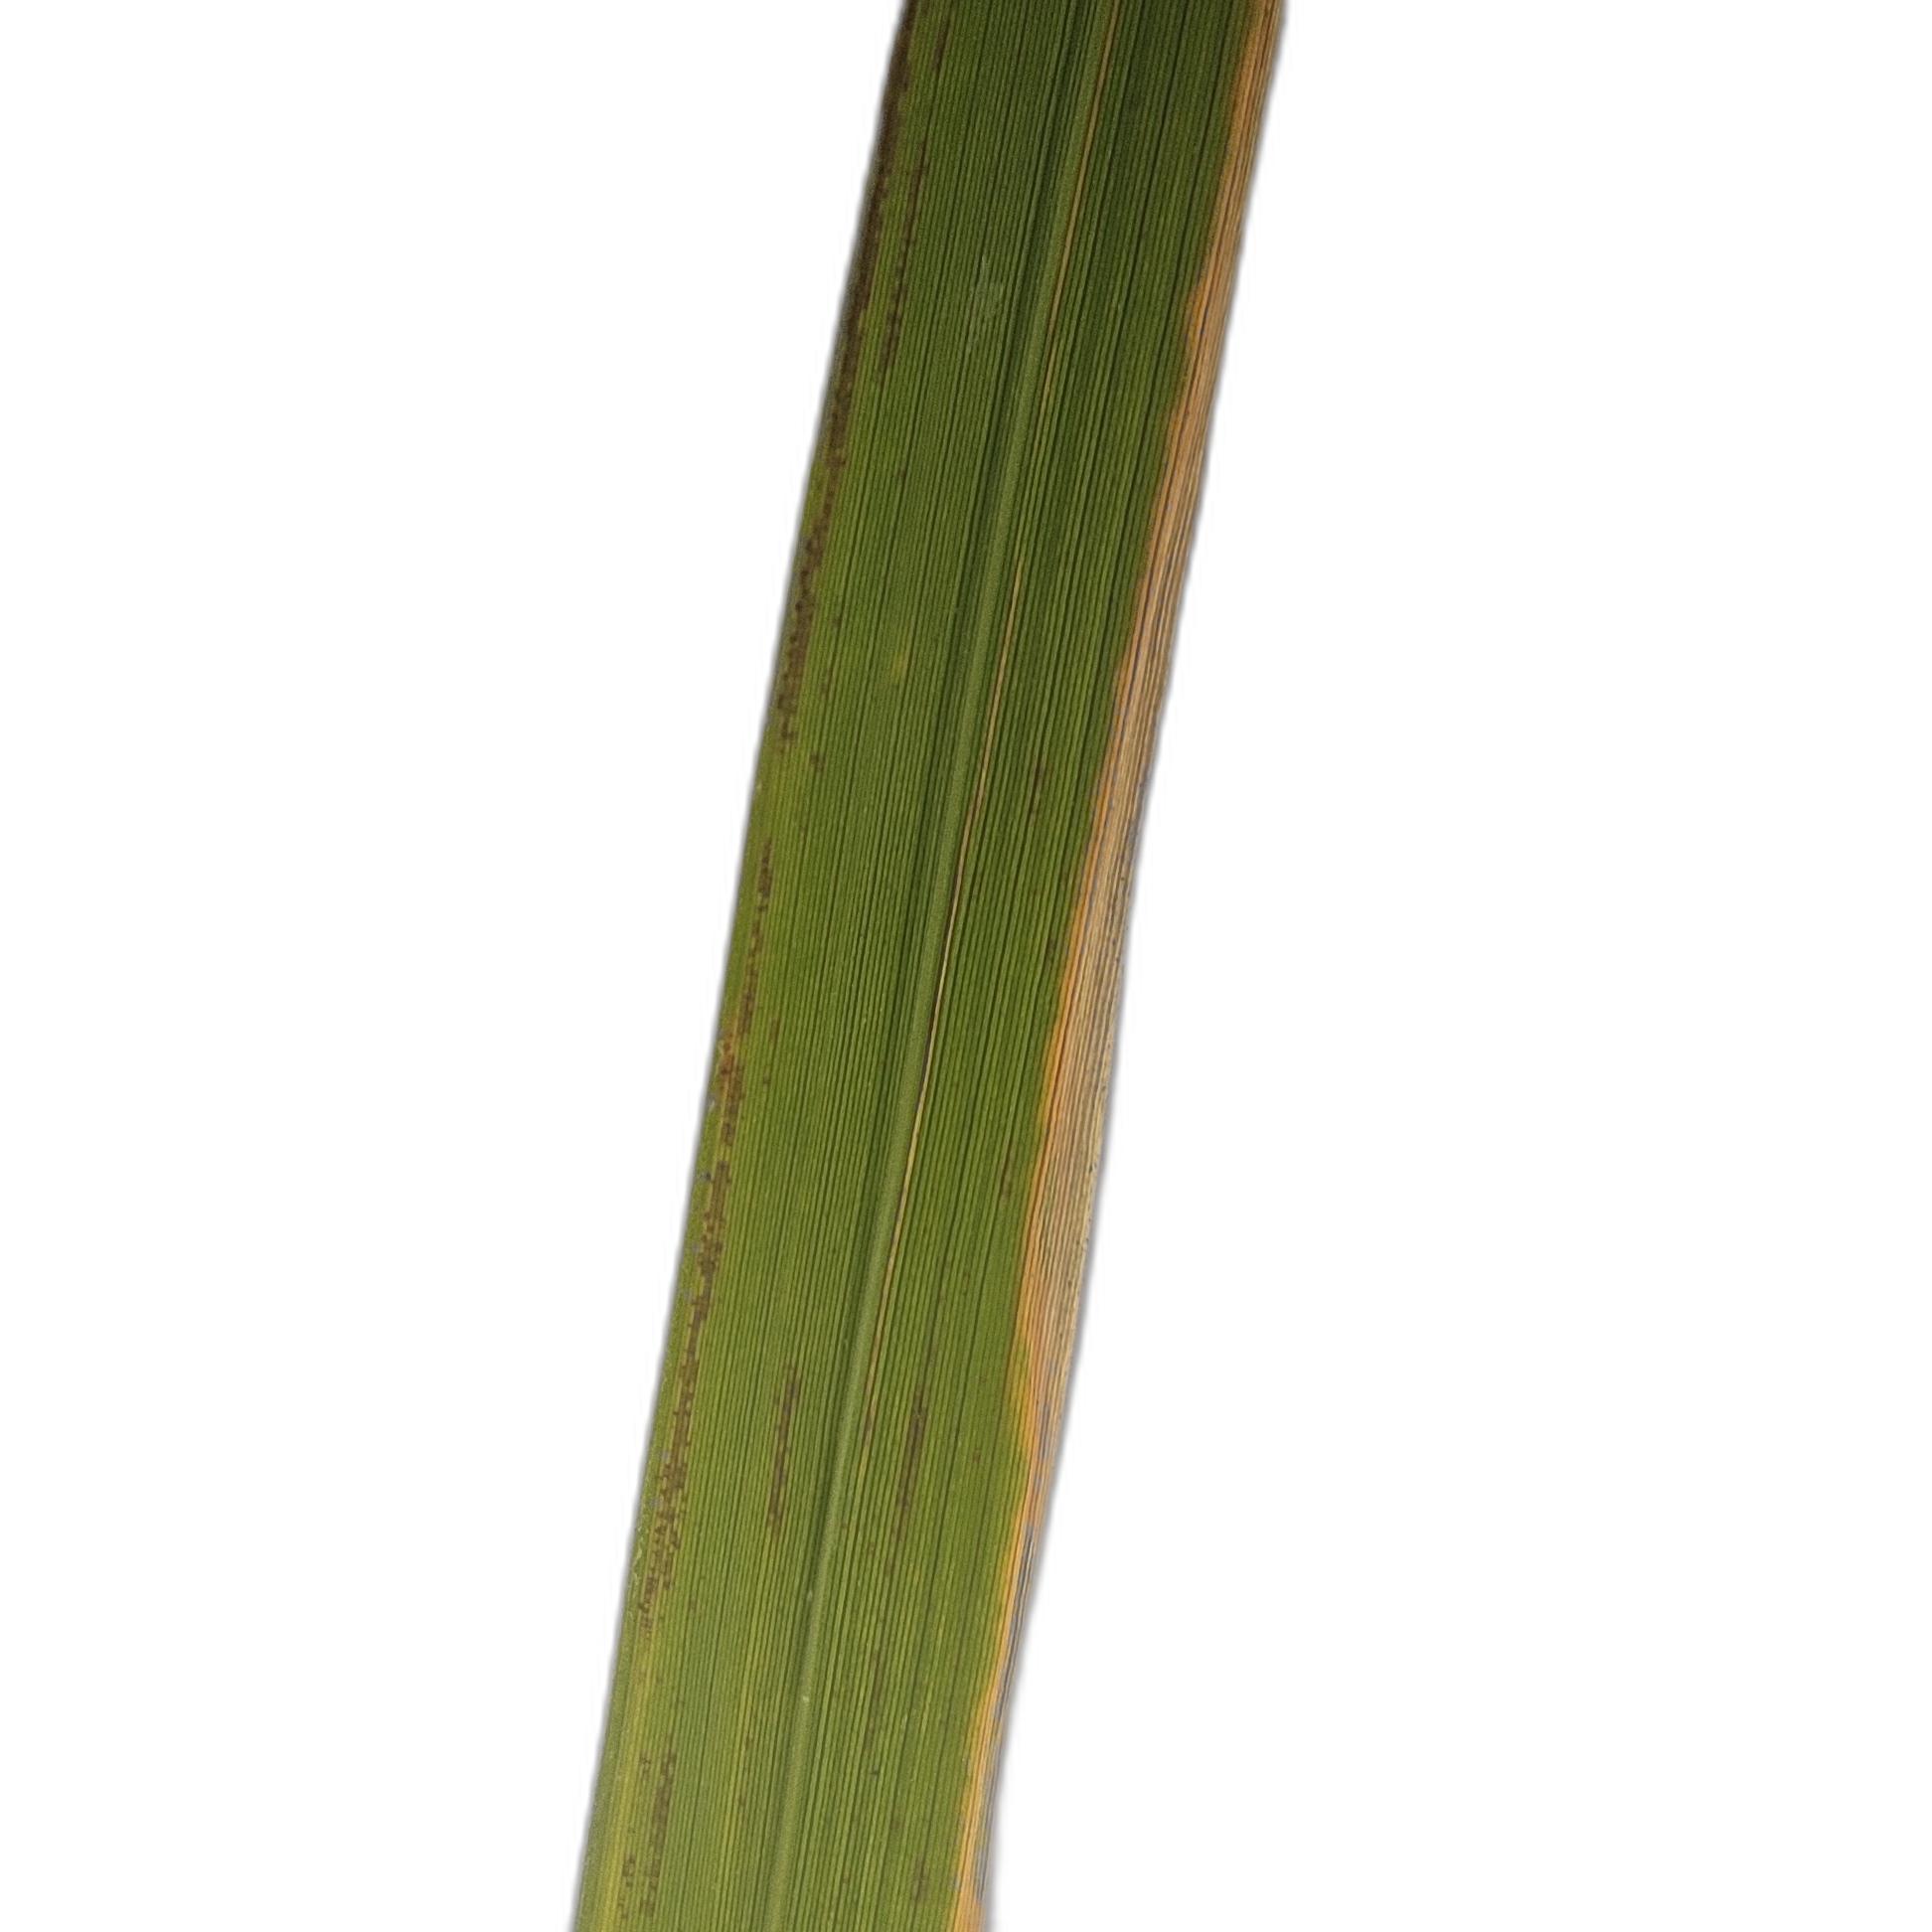
Label: Leaf Scald